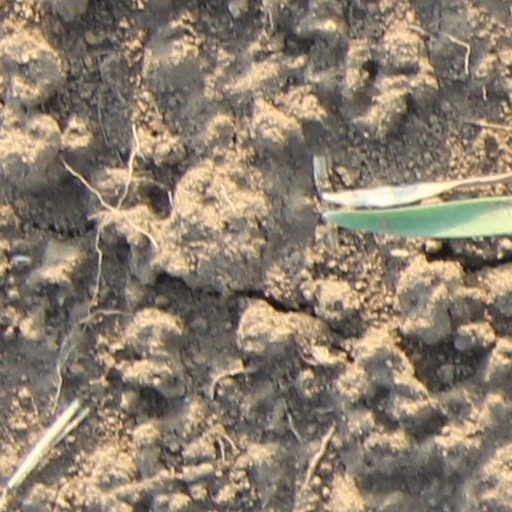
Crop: wheat